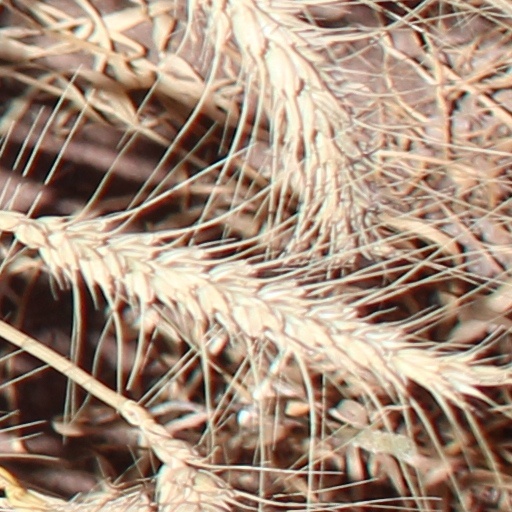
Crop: wheat